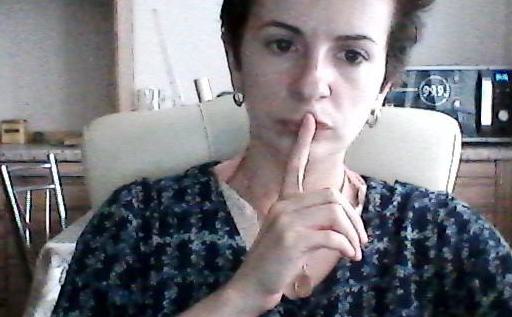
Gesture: mute